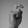
ASL letter: X